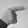
ASL letter: G